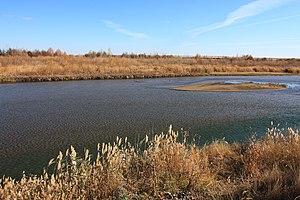
La rive borde une étendue d'eau douce, c'est :